Oman national football team

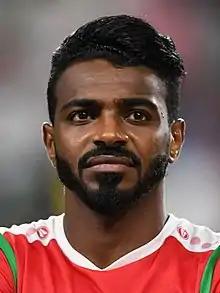
Ahmed Mubarak is Oman's most capped player with 183 appearances.

The following players were called up for the 2026 FIFA World Cup qualification matches against Jordan and Palestine in June 2025.